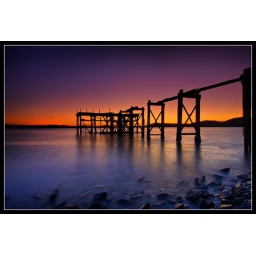
Old pier in Aderdour Fife just in time and blessed with clear sky :) Have good week